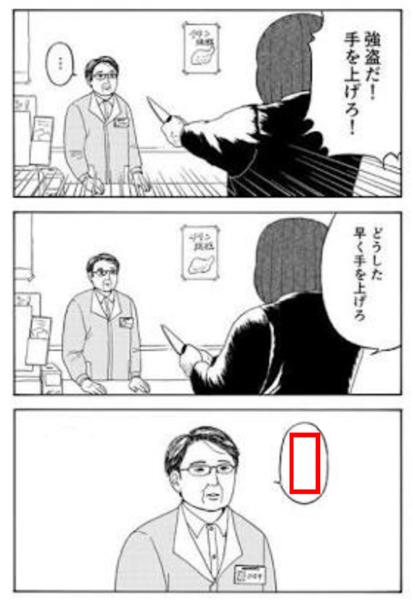
回答: やっと妻の元に逝ける